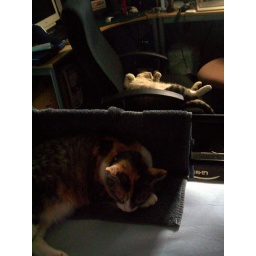
That's Skye in the background passed out in Jamie's computer chair. And that's Cassidy in the foreground sleeping on the bed.